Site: brandenburg
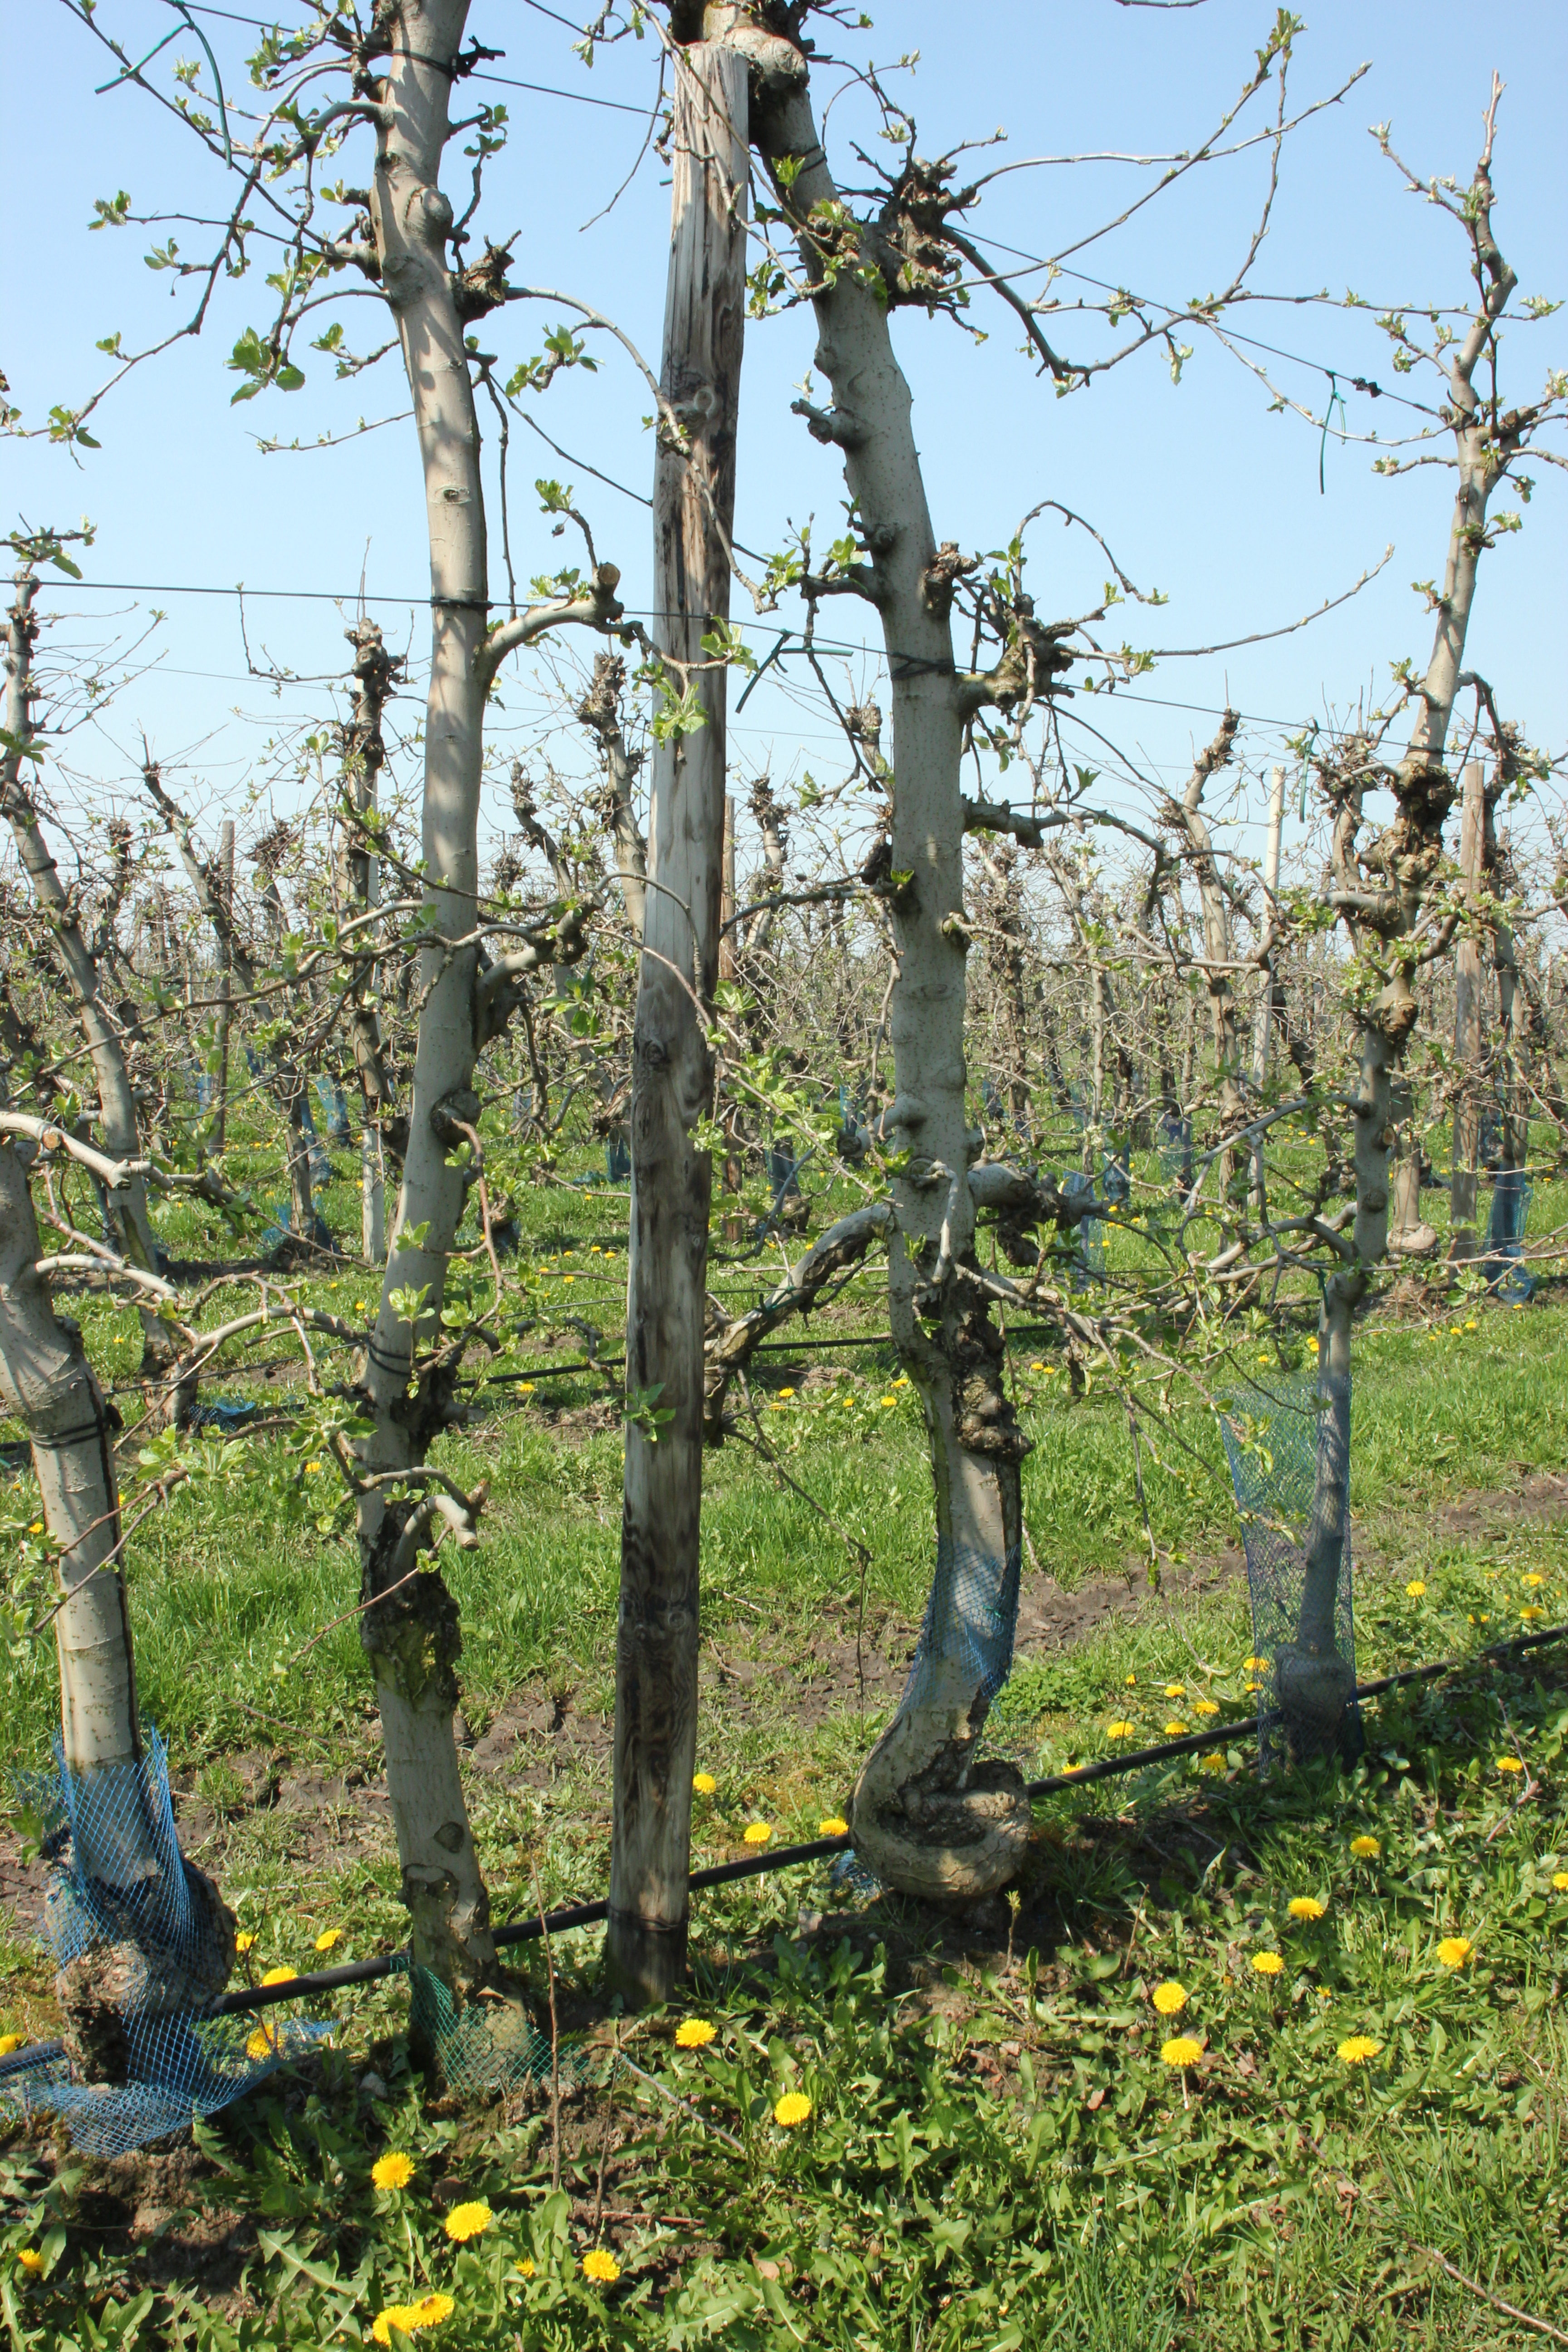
Growth stage (BBCH 56): Inflorescence emergence